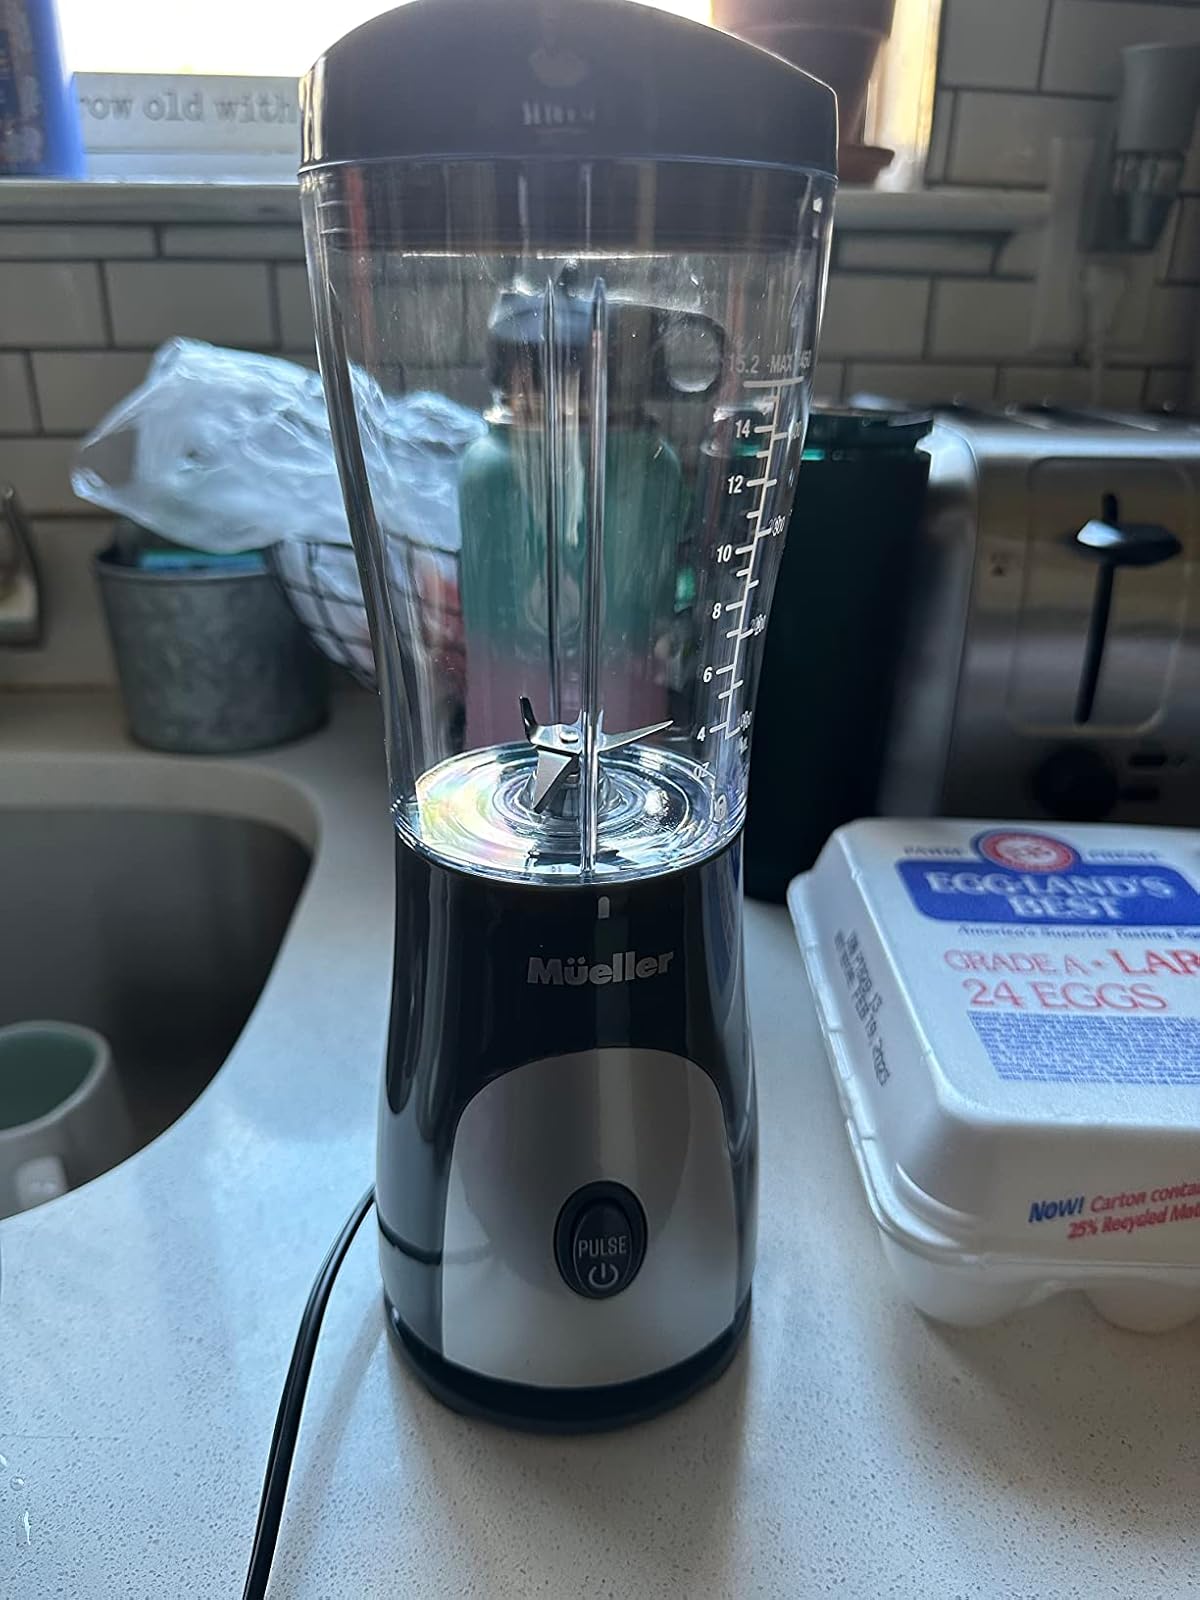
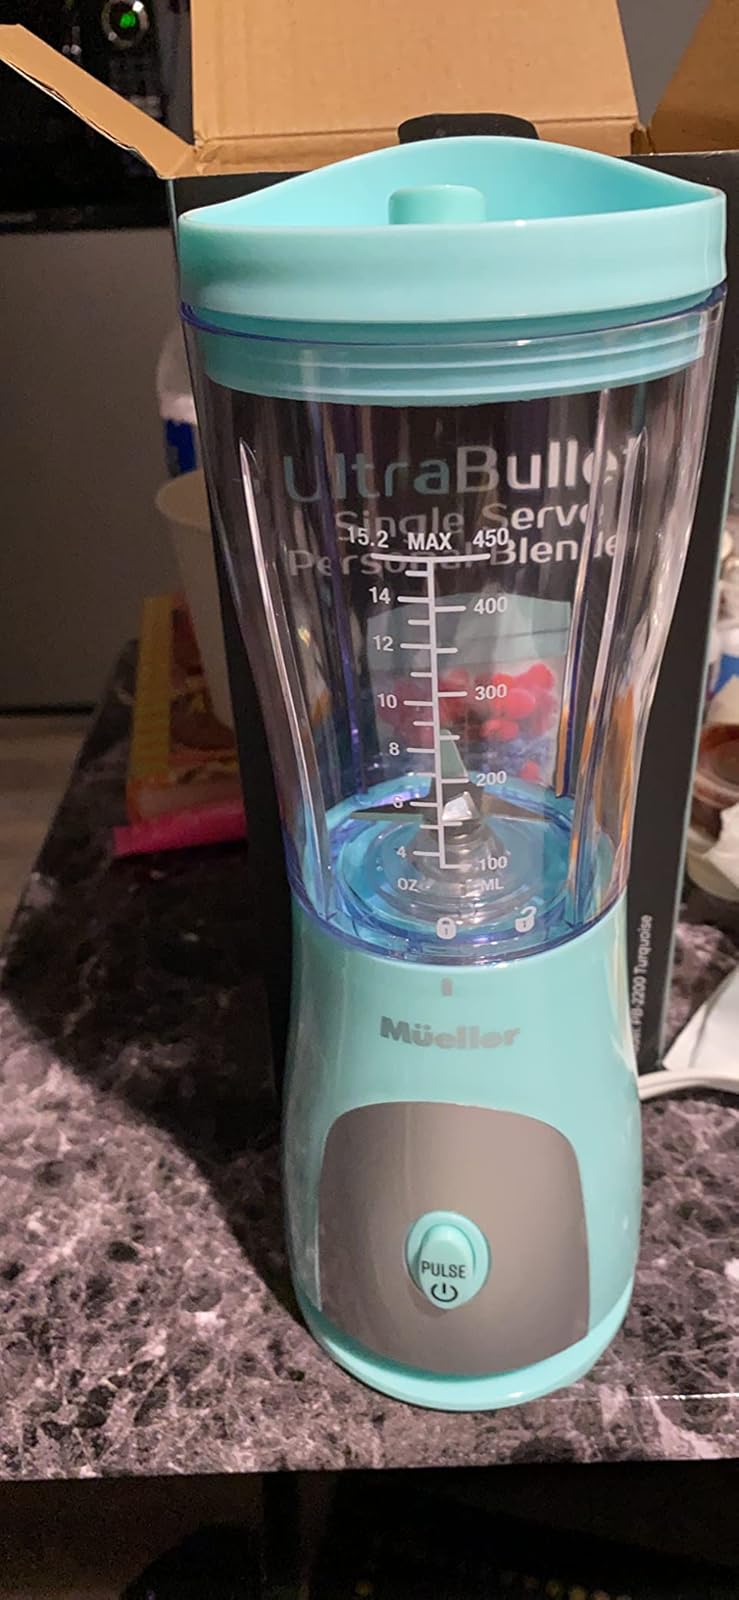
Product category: items_blender
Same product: no